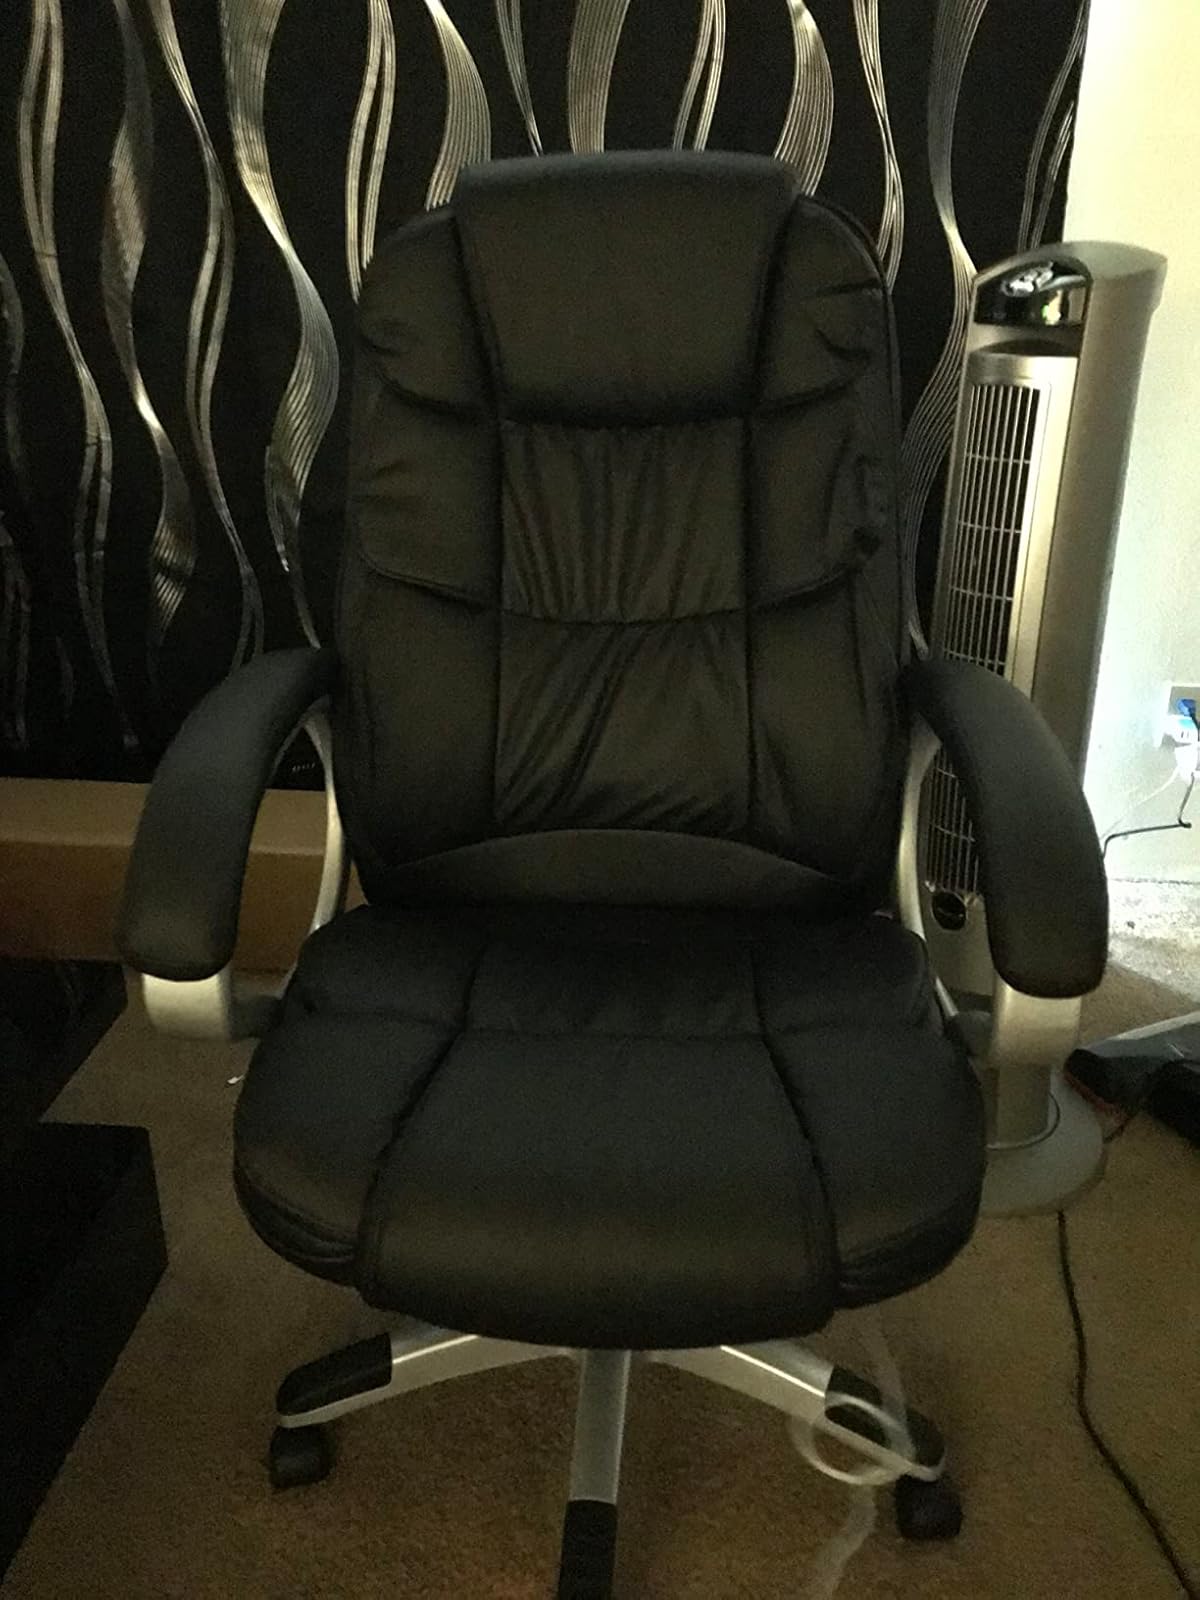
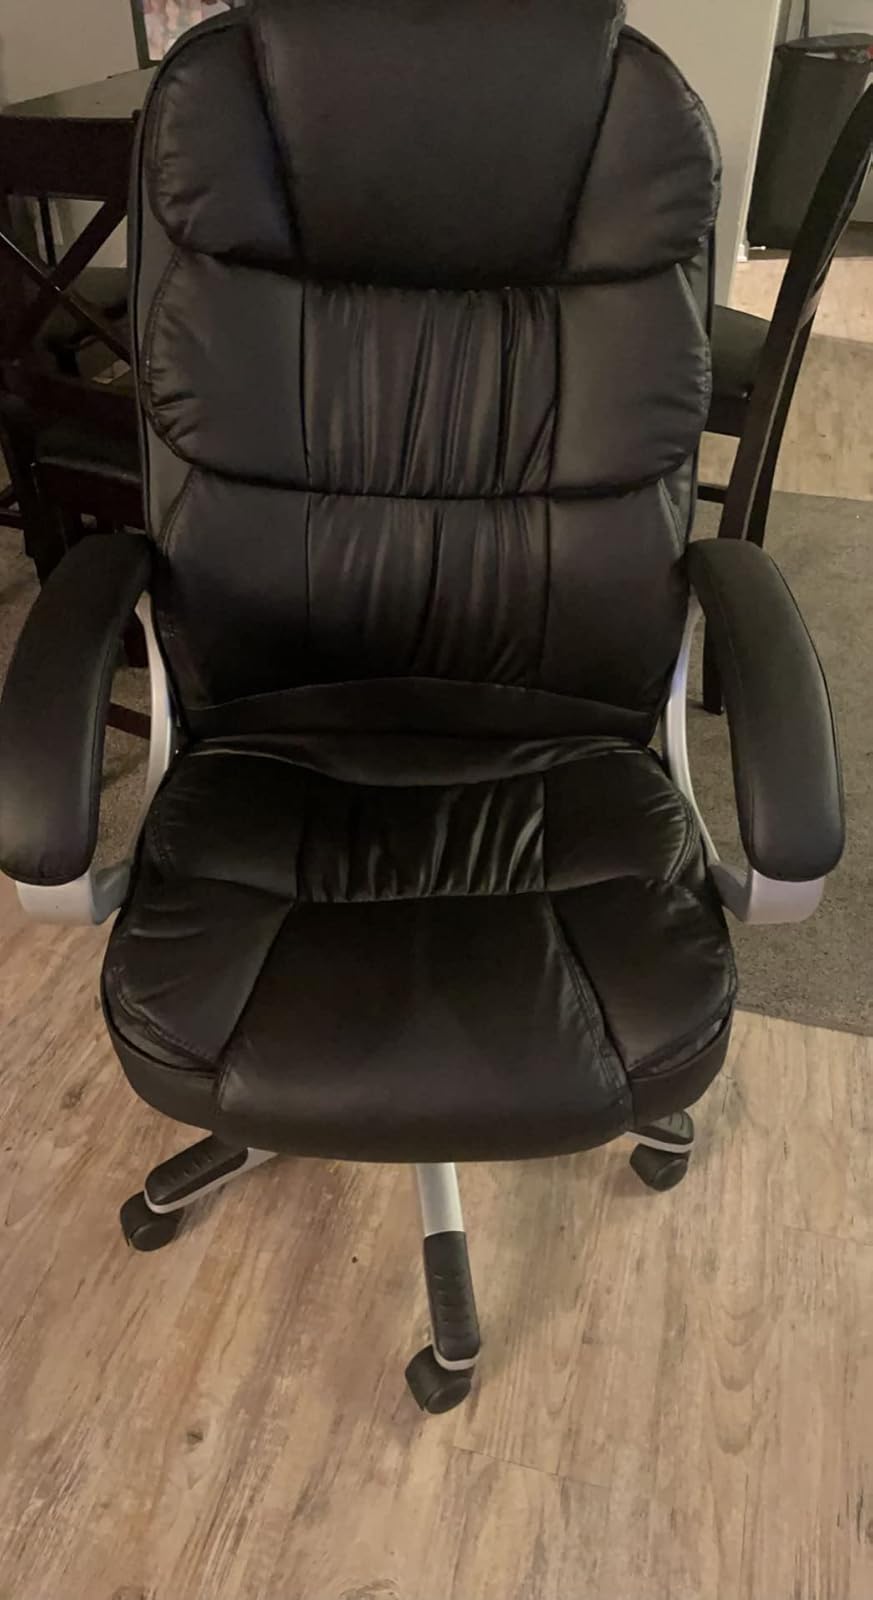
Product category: items_chair
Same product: yes